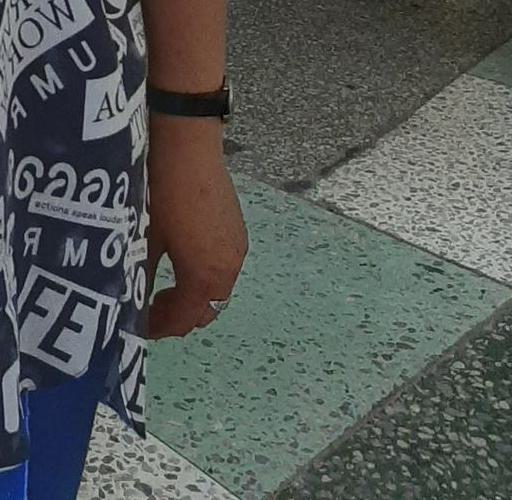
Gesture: no_gesture